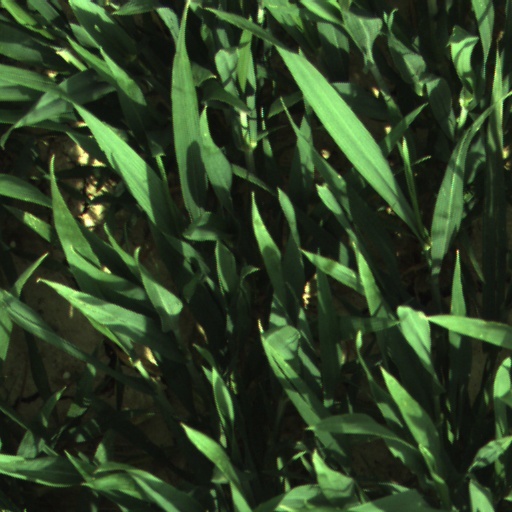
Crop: wheat